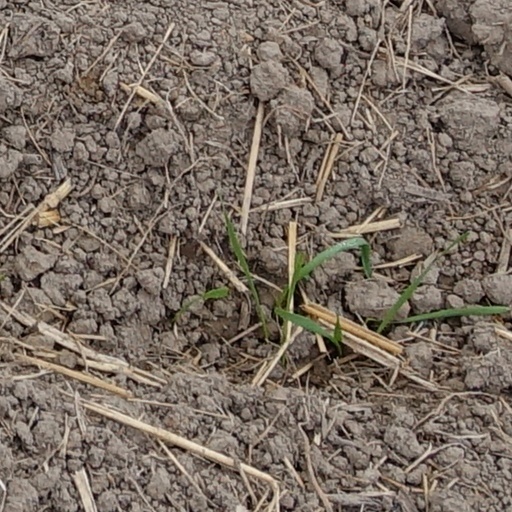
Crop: wheat